Lubumbashi

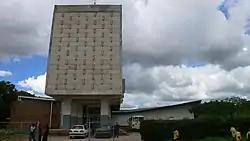
The National Museum of Lubumbashi

The largest institution of higher education is the University of Lubumbashi, founded in 1955, with also the teaching institutions Protestant University of Lubumbashi and the Graduate Institute of Health Sciences.